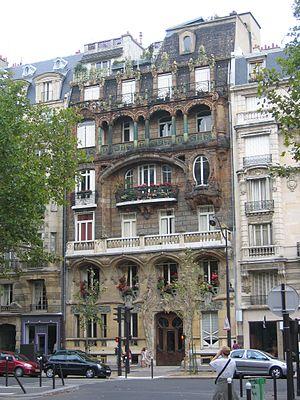
Jules Lavirotte, né le 25 mars 1864 à Lyon, où il est mort le 1ᵉʳ mars 1929, est un architecte français représentatif de l'Art nouveau.
Les panneaux « Histoire de Paris » sont des panneaux d'information installés dans les rues de Paris devant certains des monuments parisiens.
Cet article recense les édifices de style Art nouveau à Paris, en France.
L'immeuble Lavirotte est un immeuble d'habitation situé à Paris, en France.
L’avenue Rapp est une avenue du 7ᵉ arrondissement de Paris.